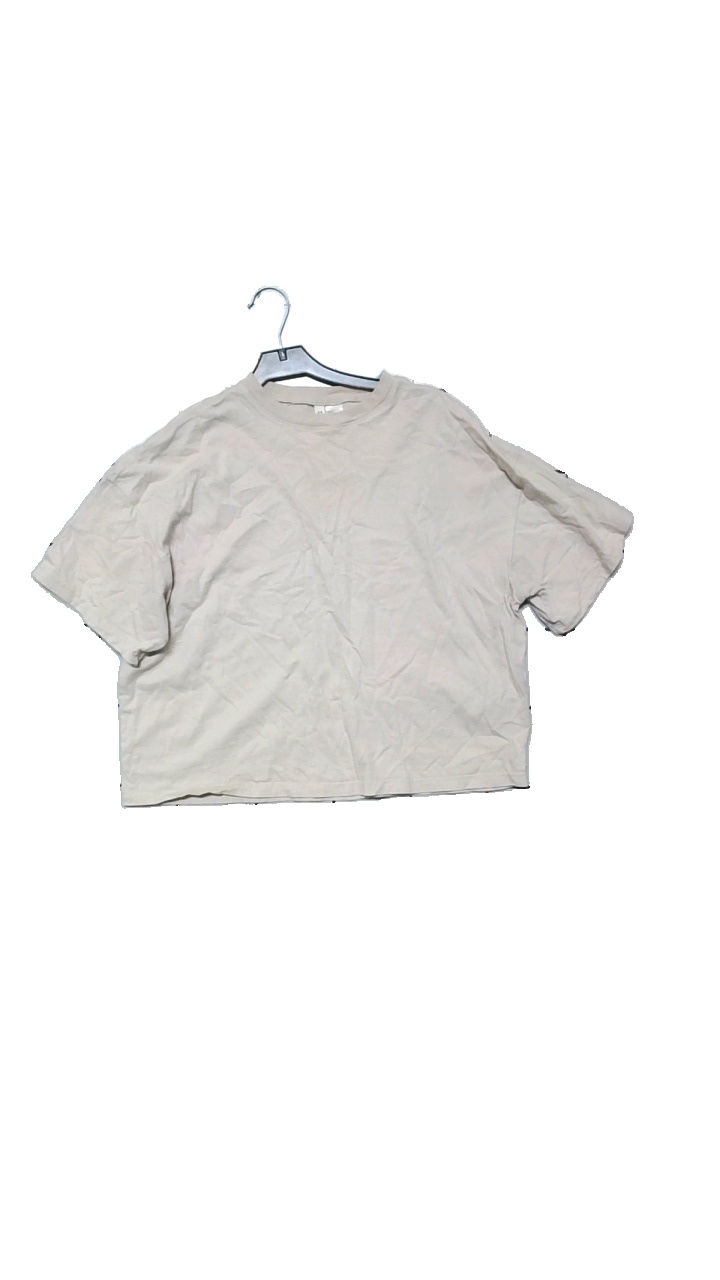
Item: T-shirt (Ladies)
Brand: H&m
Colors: Beige
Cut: C-collar, Loose, Cropped
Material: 100% cotton
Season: All
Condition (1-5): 3
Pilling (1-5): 3
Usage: Reuse
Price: <50